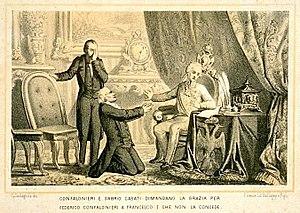
Federico Confalonieri est un patriote italien.